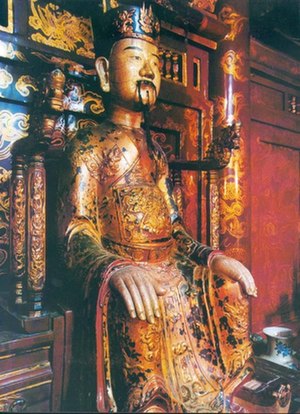
Đinh Bộ Lĩnh
En statue af Đinh Bộ Lĩnh i Hoa Lư
Đinh Bộ Lĩnh var en vietnamesisk konge og grundlægger af Dinh-dynastiet. Han blev født i en landsby ved Den Røde Flod og blev lokal militærleder. Han afsatte den sidste konge af Ngo-dynastiet i år 963 men giftede sig med en kvinde fra denne familie for att skabe en bred støtte for sit eget dynasti. For at undgå konflikt med Song-dynastiet betalte han tribut til den kinesiske kejser. Đinh Bộ Lĩnh blev myrdet af en kongelig tjener og efterfulgtes af sin seksårige søn Đinh Tue.